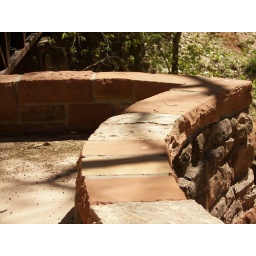
A curve in the stone wall at Weeping Rock, Zion National Park, Utah